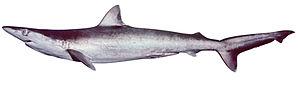
Le Requin à nez rude est une espèce de requin de la famille des Carcharhinidae, nommé ainsi parce que des cartilages fortement calcifiés sont présents dans son museau. C'est un petit requin de couleur bronze, atteignant une longueur de 1,1 m. Il a un corps mince et un nez long et pointu. Ses deux nageoires dorsales sont de taille modeste et ont des extrémités arrières allongées caractéristiques. Le Requin à nez rude est largement distribué dans l'ouest de l'Indo-Pacifique, du large du Kenya au sud de la Chine et au nord de l'Australie. Il vit dans les eaux chaudes et peu profondes à proximité du rivage.